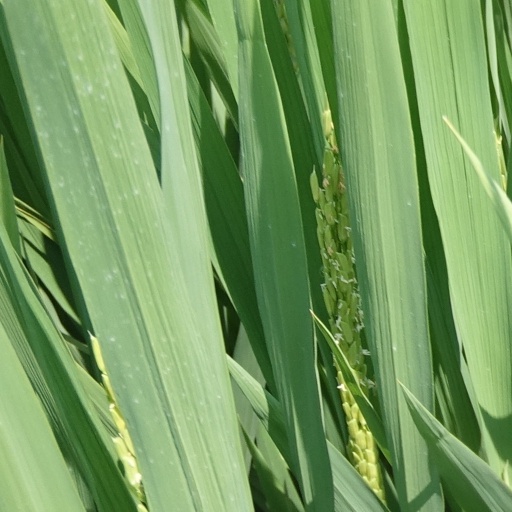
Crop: rice